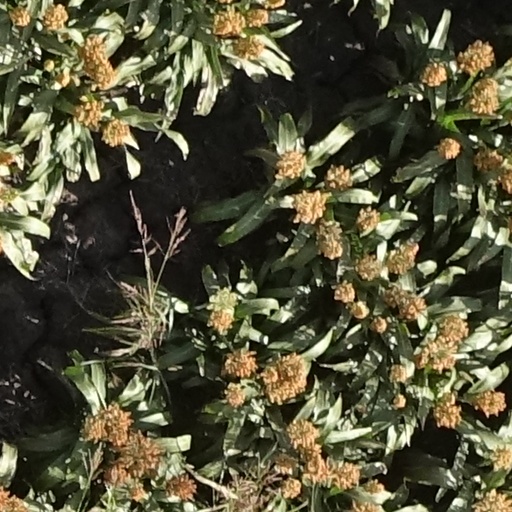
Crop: sorghum